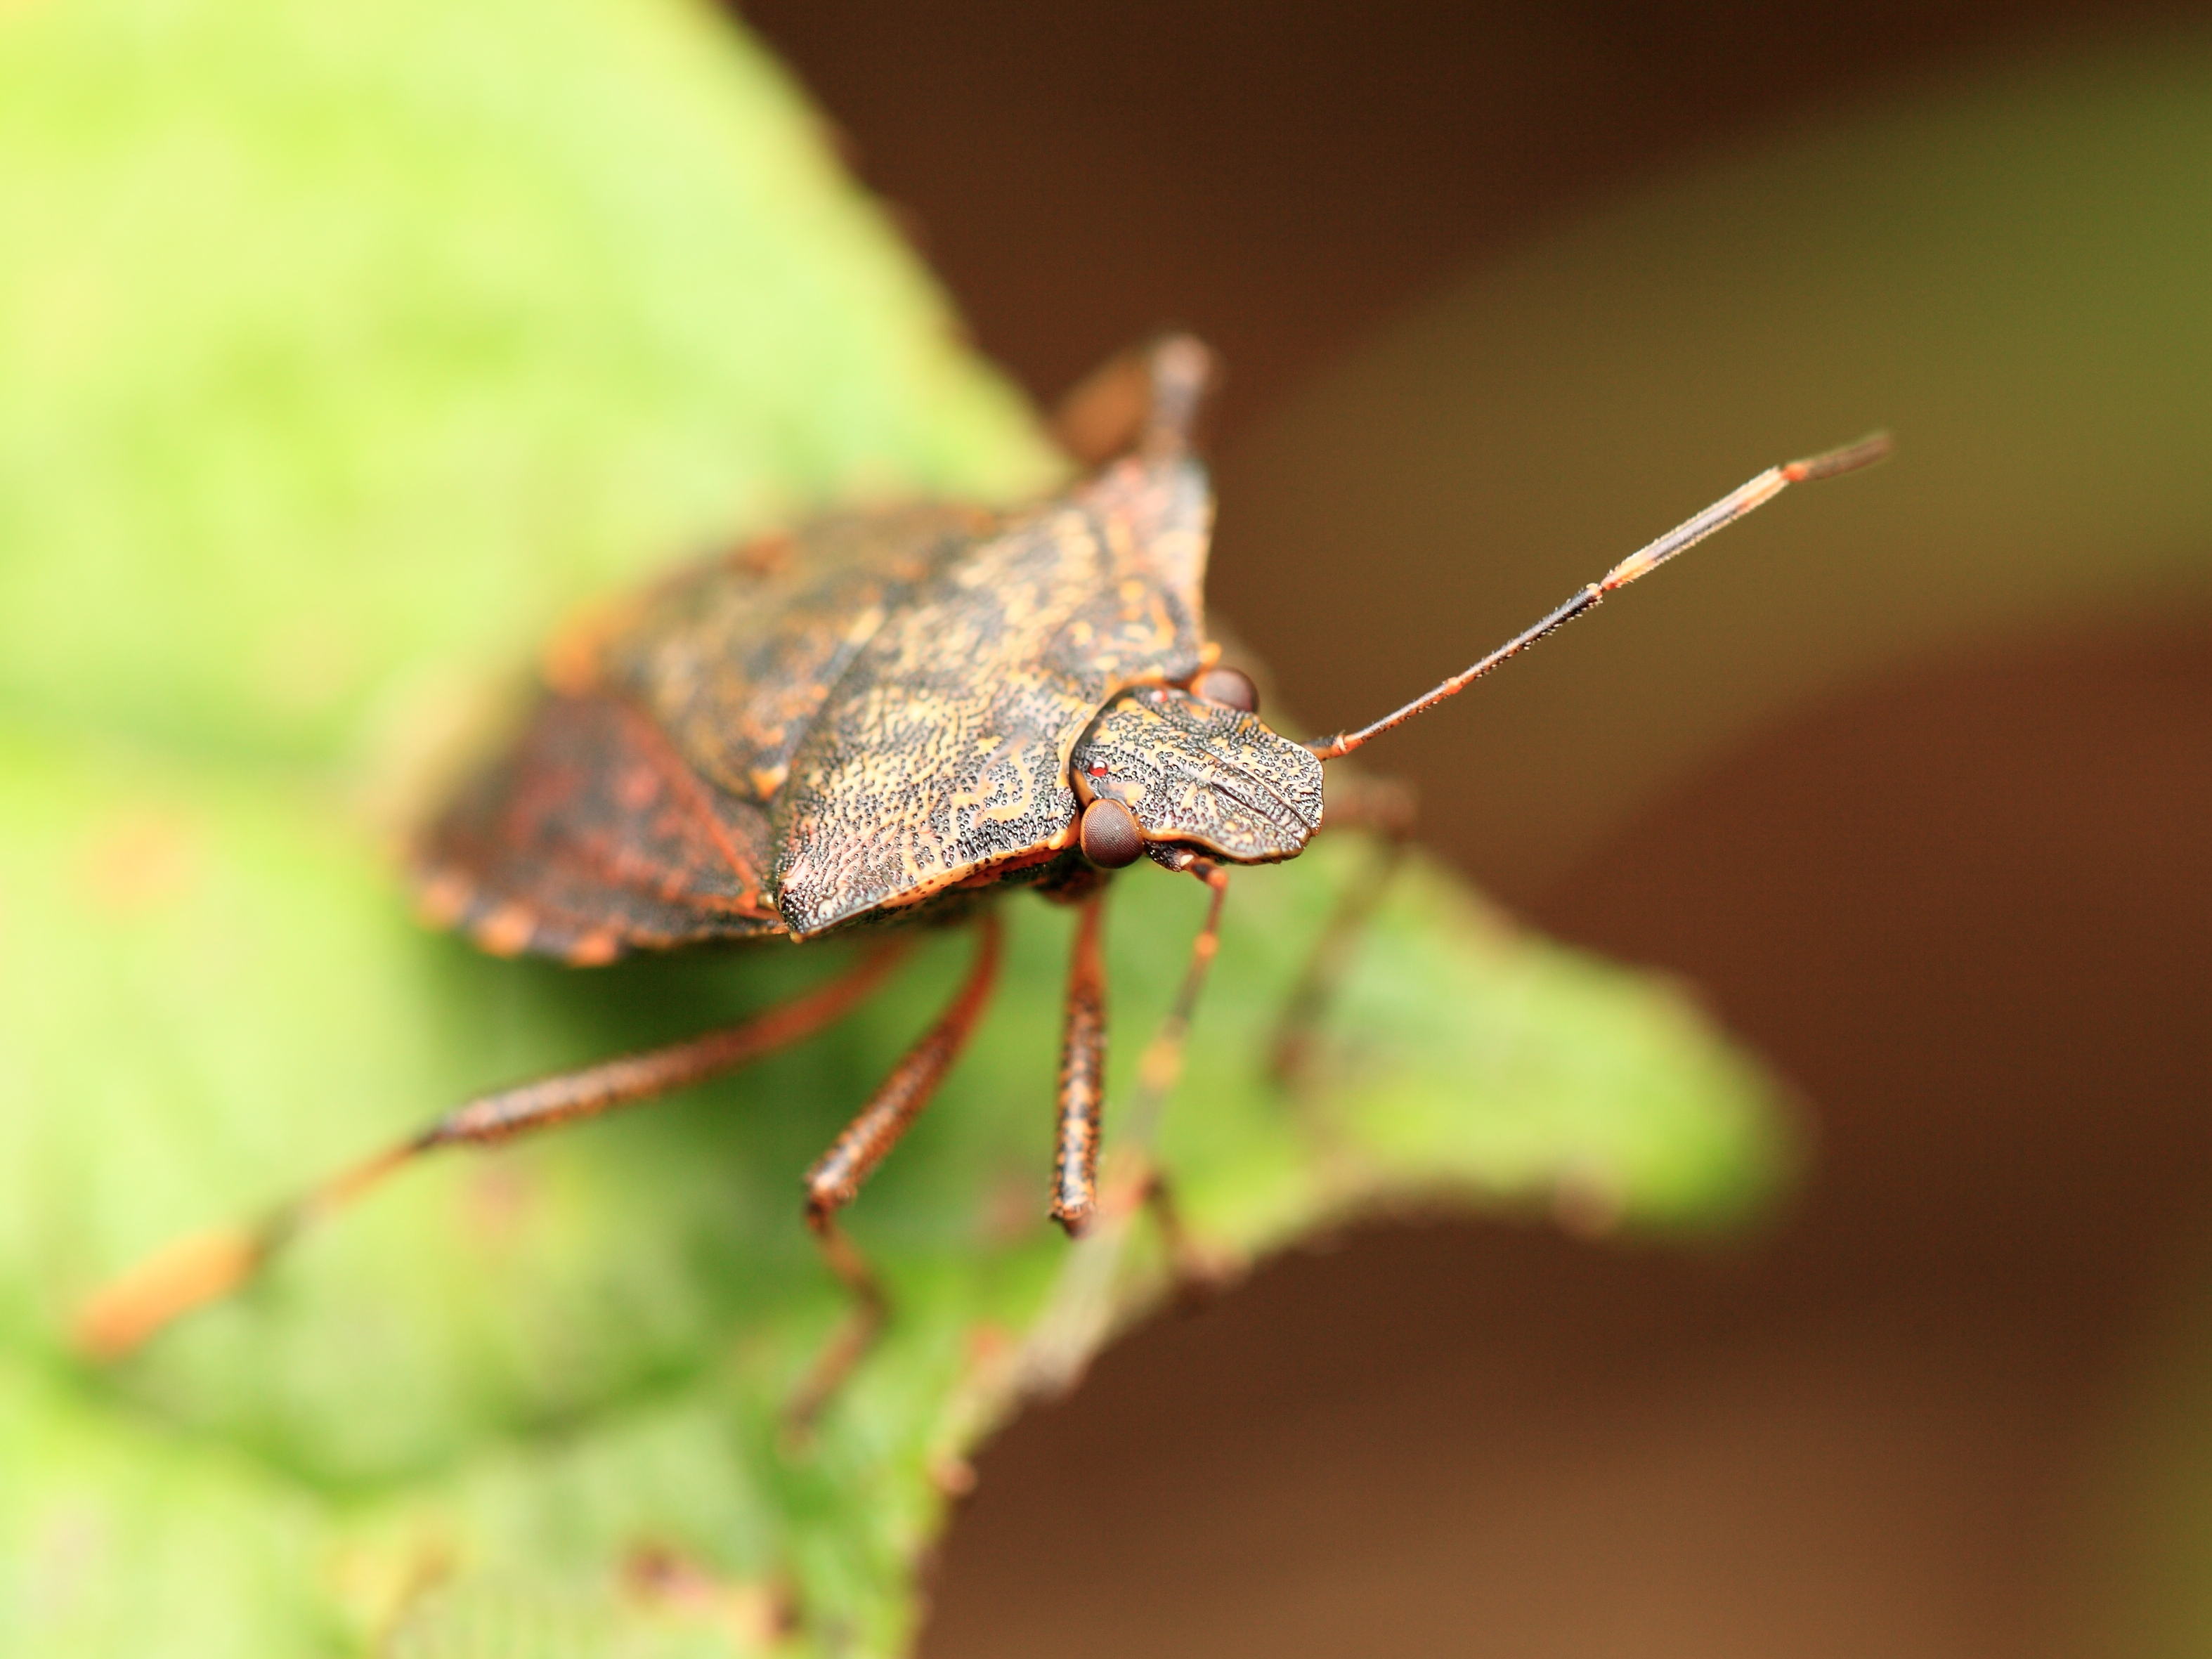
nature, blossom, photography, leaf, green, high, insect, bug, fauna, invertebrate, close up, 5d, hires, markii, heteroptera, hi, res, resolution, gunma, minakami, hodaigi, weevil, macro photography, arthropod, plant stem